National Youth Theatre Company

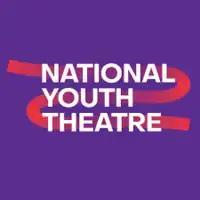
The "NYT". Logo of The National Youth Theatre

The National Youth Theatre Formerly known as the National Youth Theatre Company is a not-for-profit organisation that runs musical theatre training workshops and musical productions in New Zealand. It was established in 2005, with the aim of providing opportunities for young people to participate in performing arts training. The company provides training strictly to New Zealand youth, between ages 7 and 21, and each show has multiple casts, enabling more young people to perform on stage.